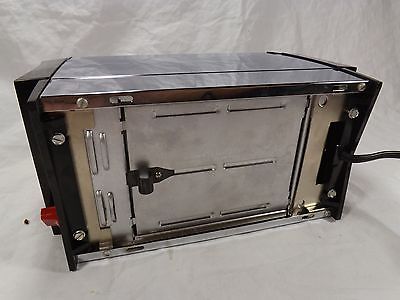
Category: toaster